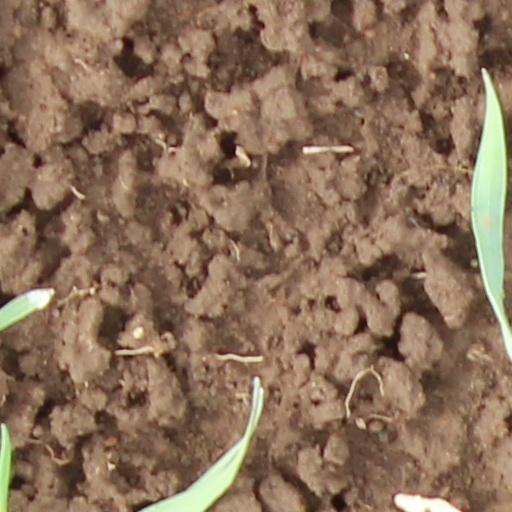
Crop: wheat